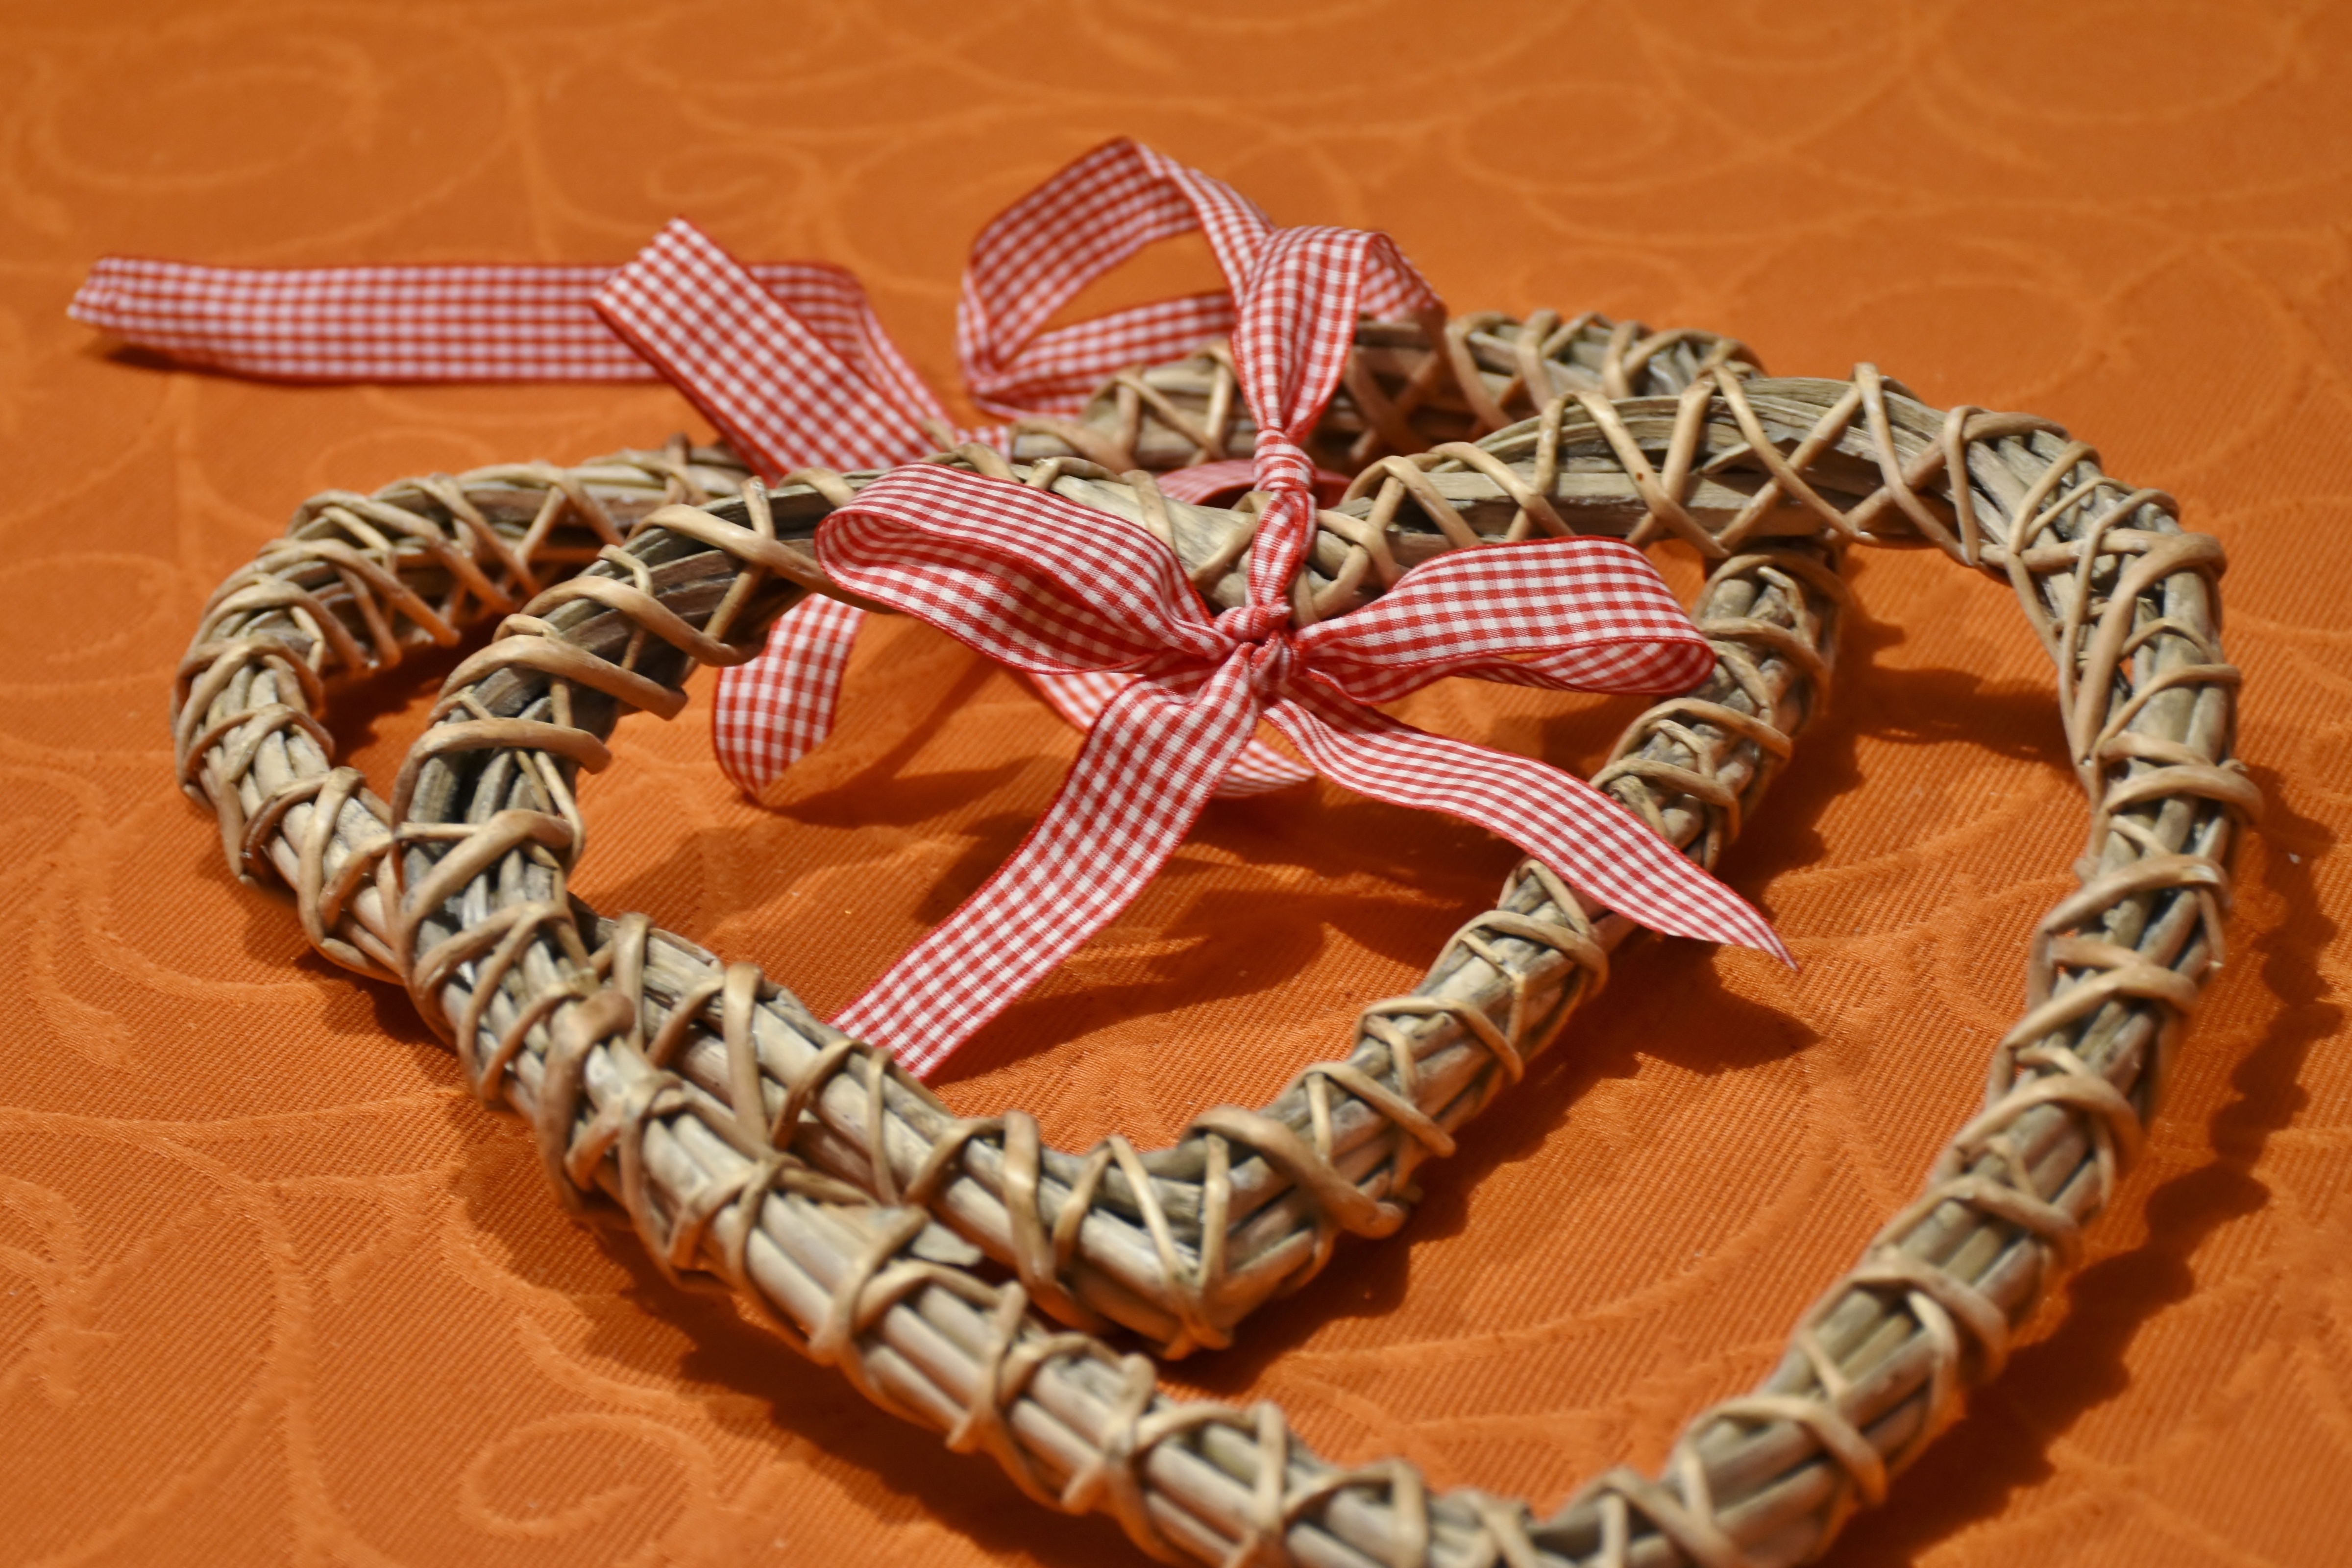
wood, chain, love, heart, gift, decoration, romance, romantic, rein, clothing, close, braid, jewellery, decorative, loop, woven, tinker, reputed, fashion accessory, hair accessory